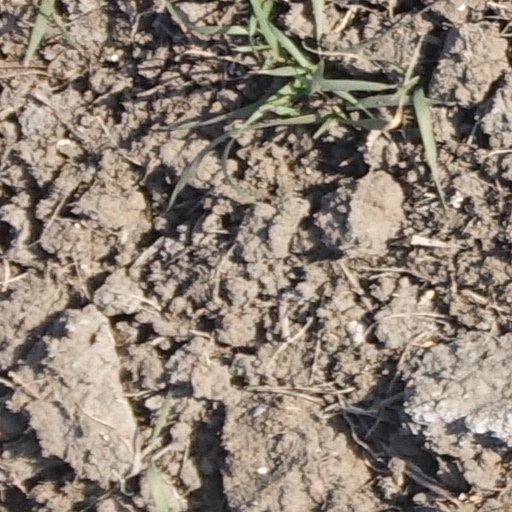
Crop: wheat